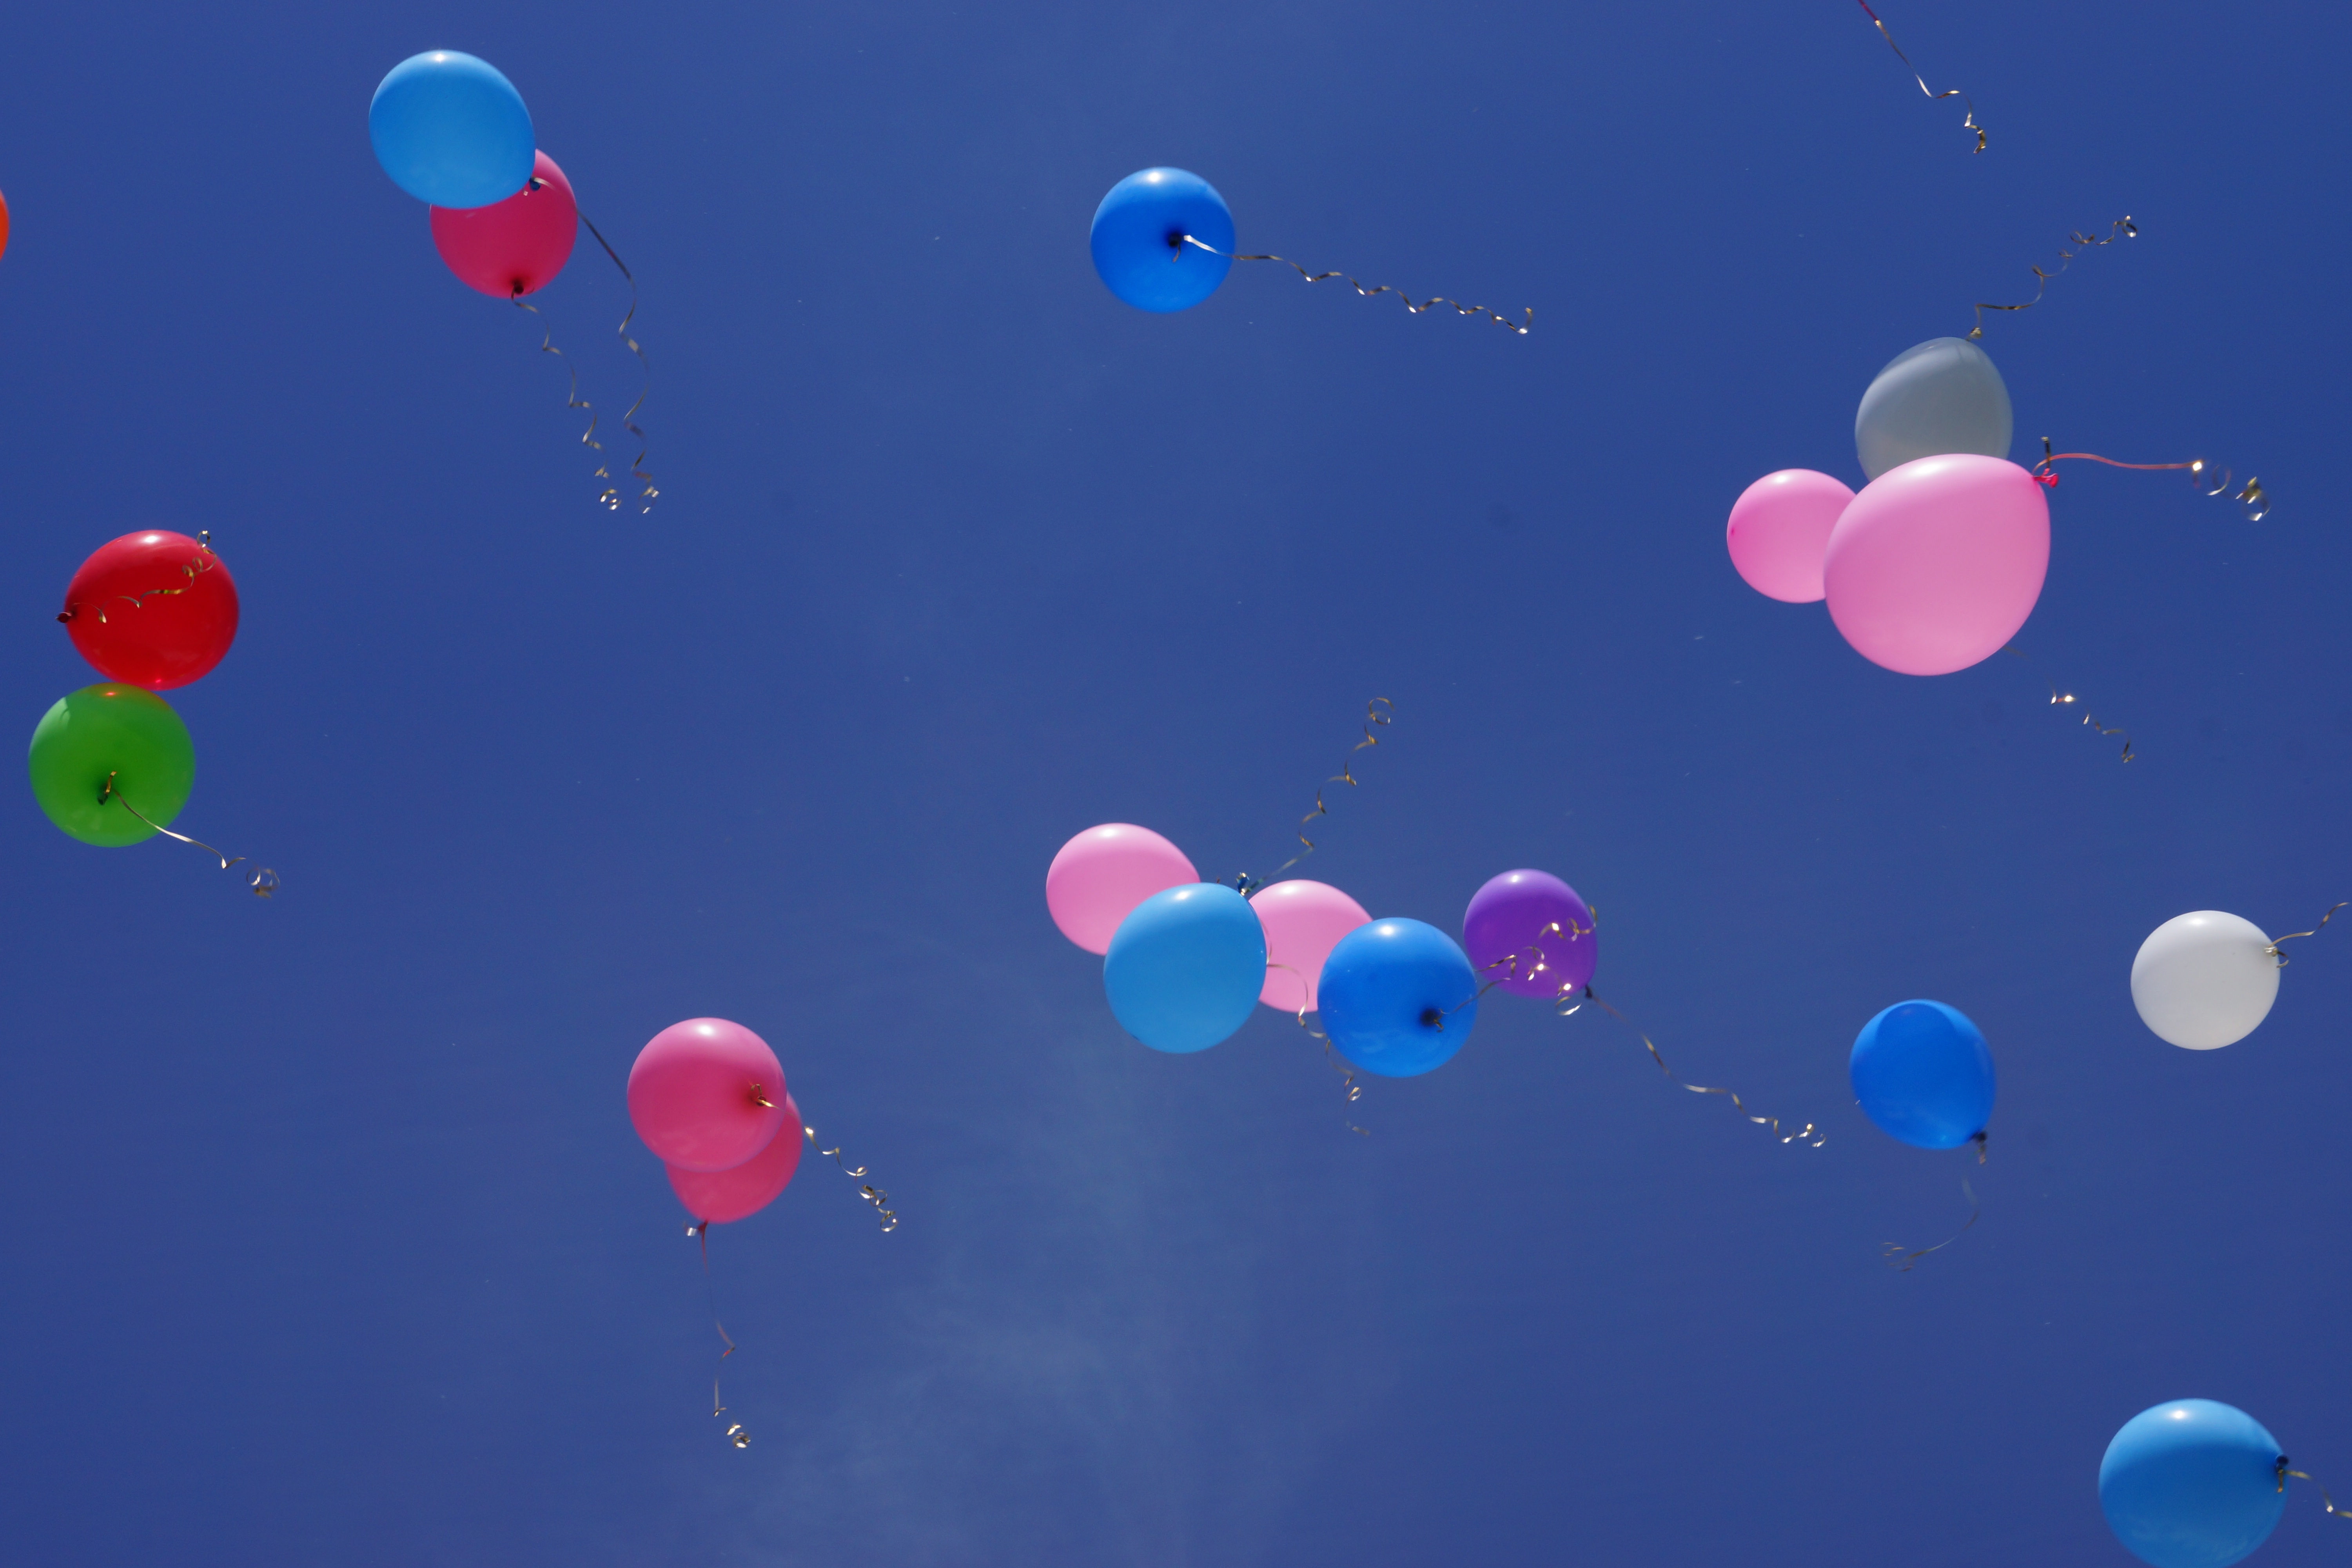
sky, balloon, color, toy, circle, balloons, balls, atmosphere of earth, computer wallpaper